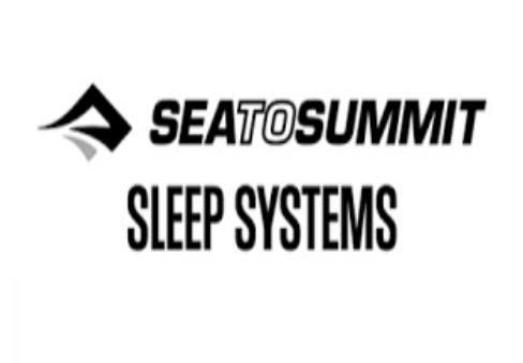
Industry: Sports